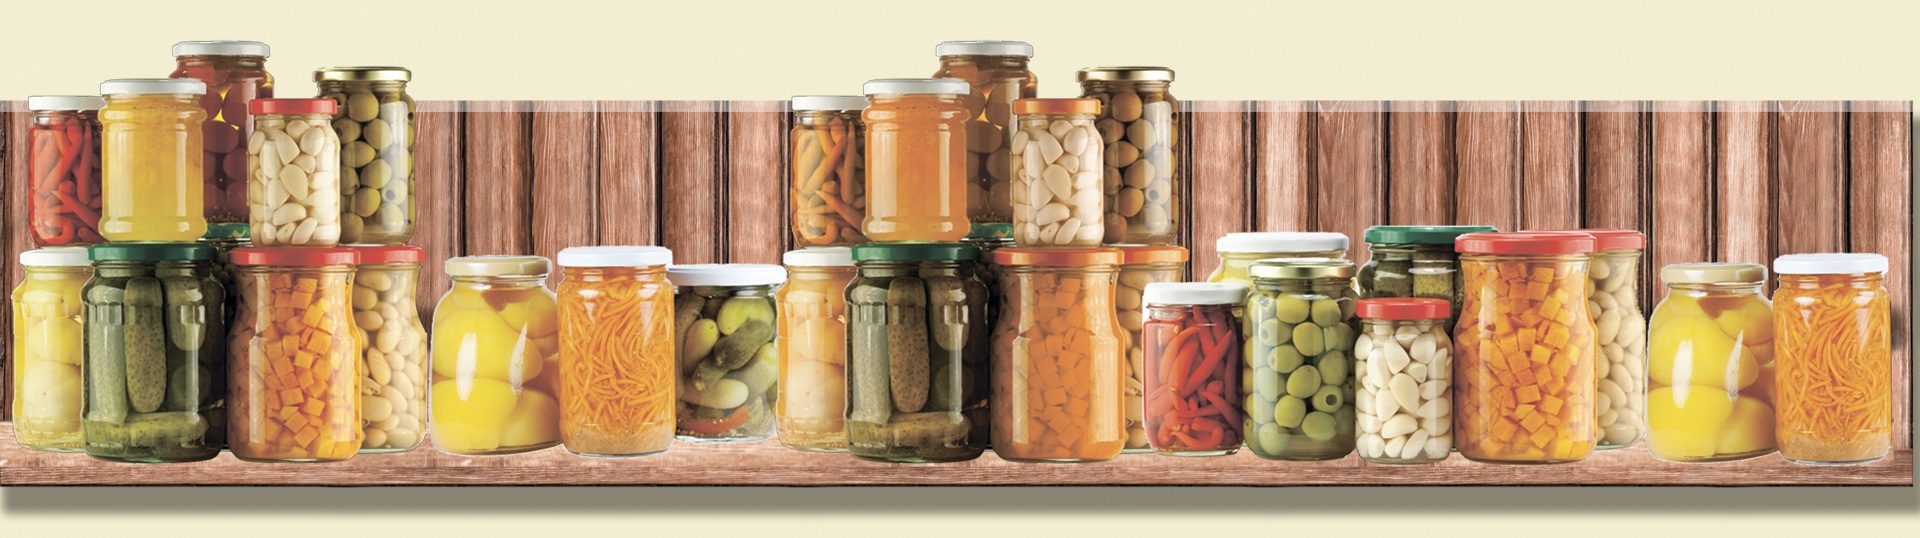
shelf, bottle, wine bottle, glass bottle, canned, regiment, salting, man made object, drinkware